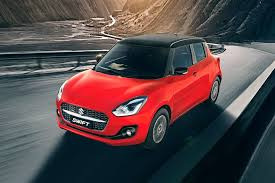
Label: noambulance